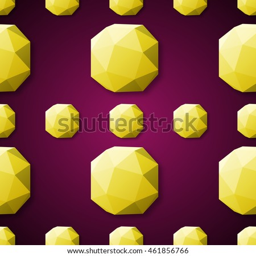
seamless pattern of yellow truncated cubes on a blue background .